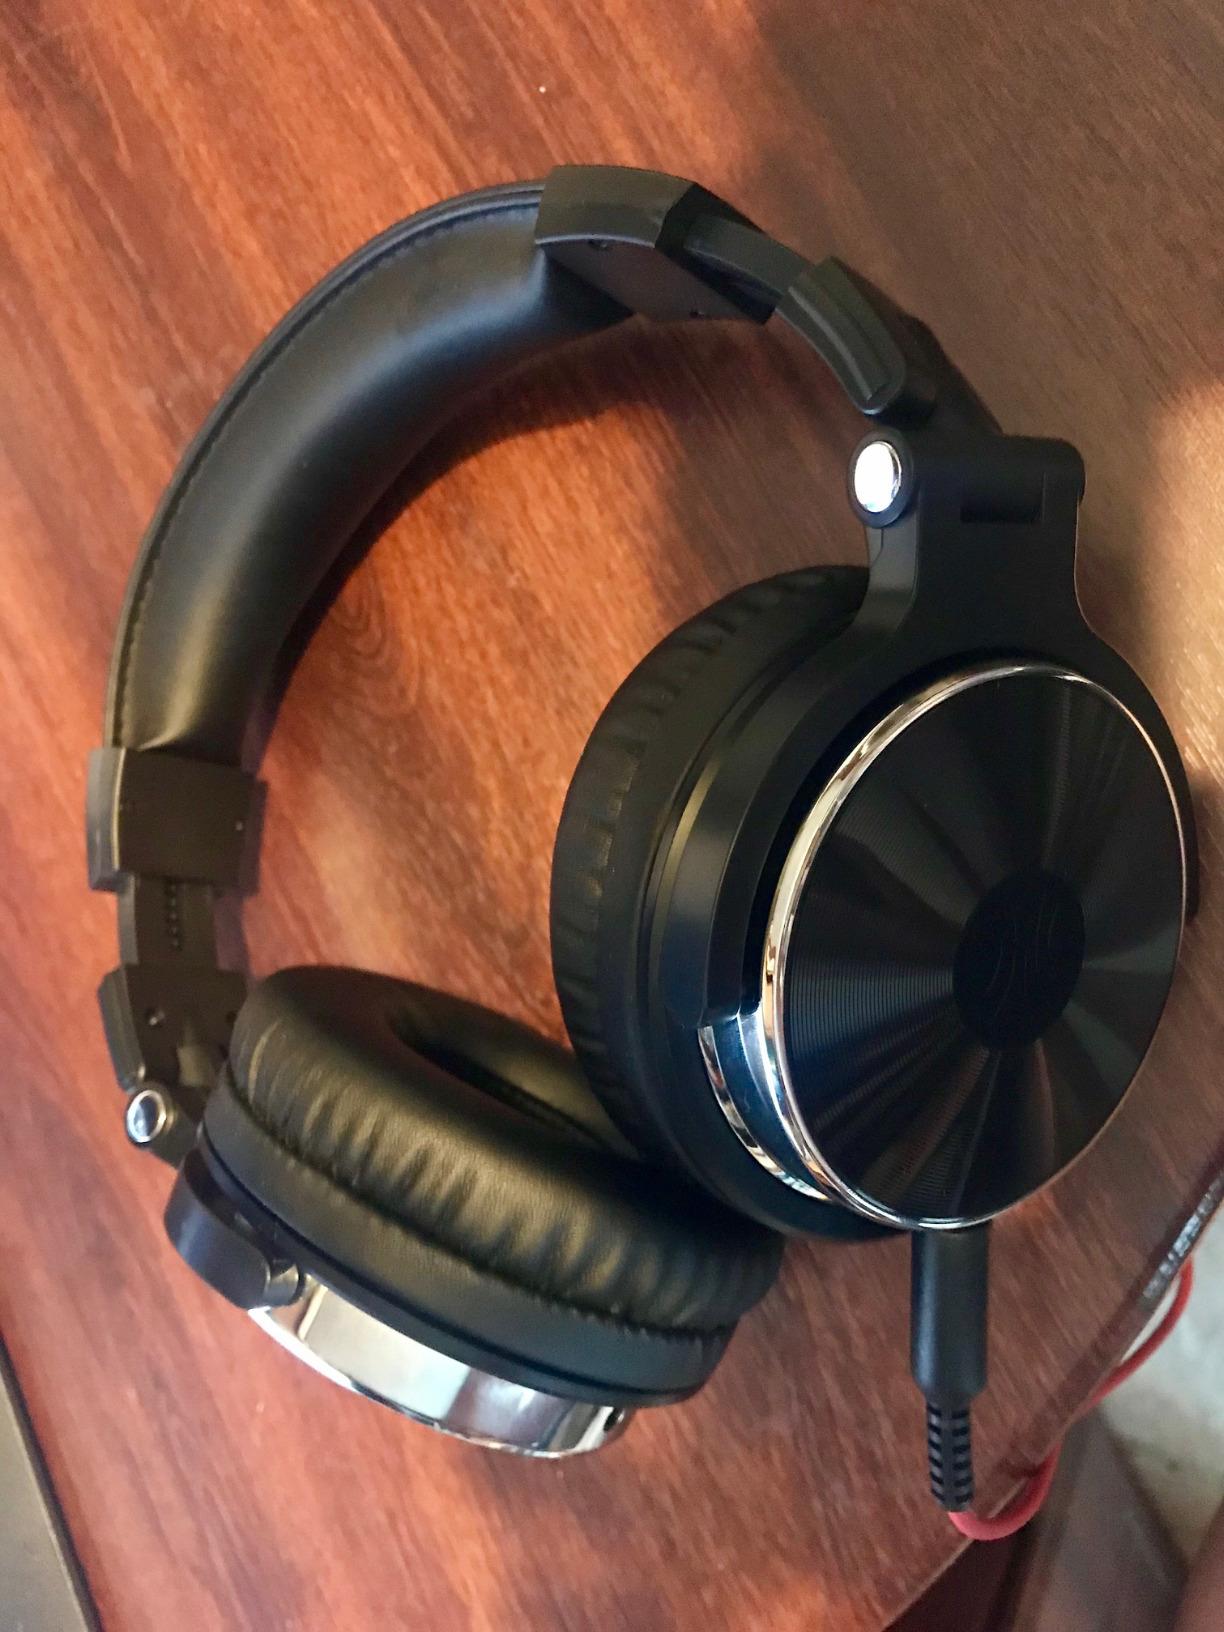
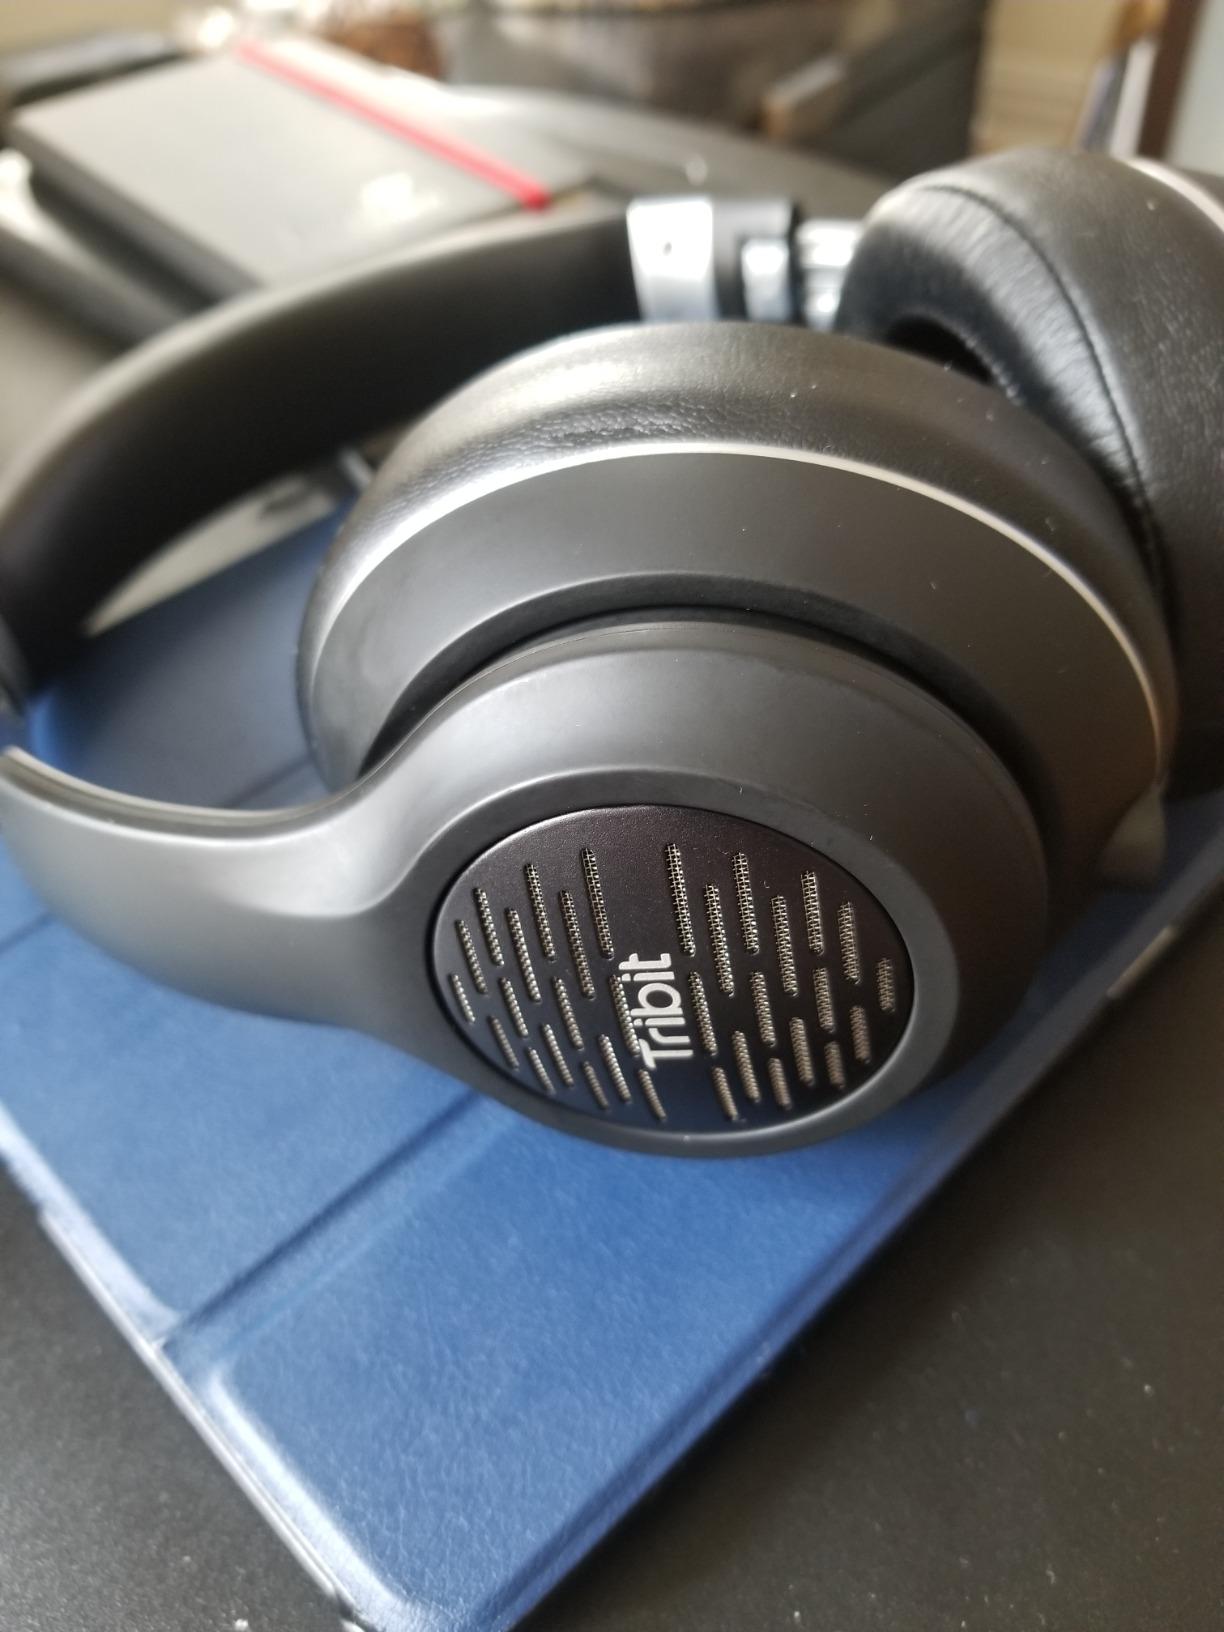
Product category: headphones
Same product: no